Miguel Couto

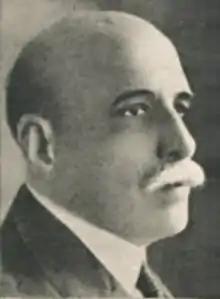
Miguel Couto

Miguel Couto (1 May 1864 – 6 June 1934) was a Brazilian educationist, politician and a member of the Brazilian Academy of Letters.